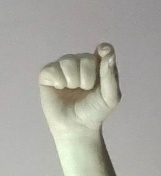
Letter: fa